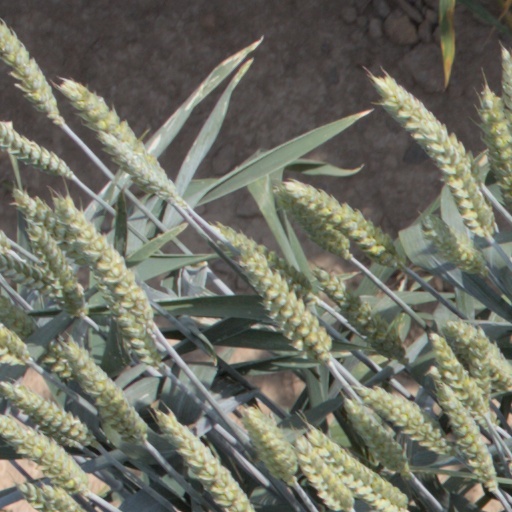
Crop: wheat